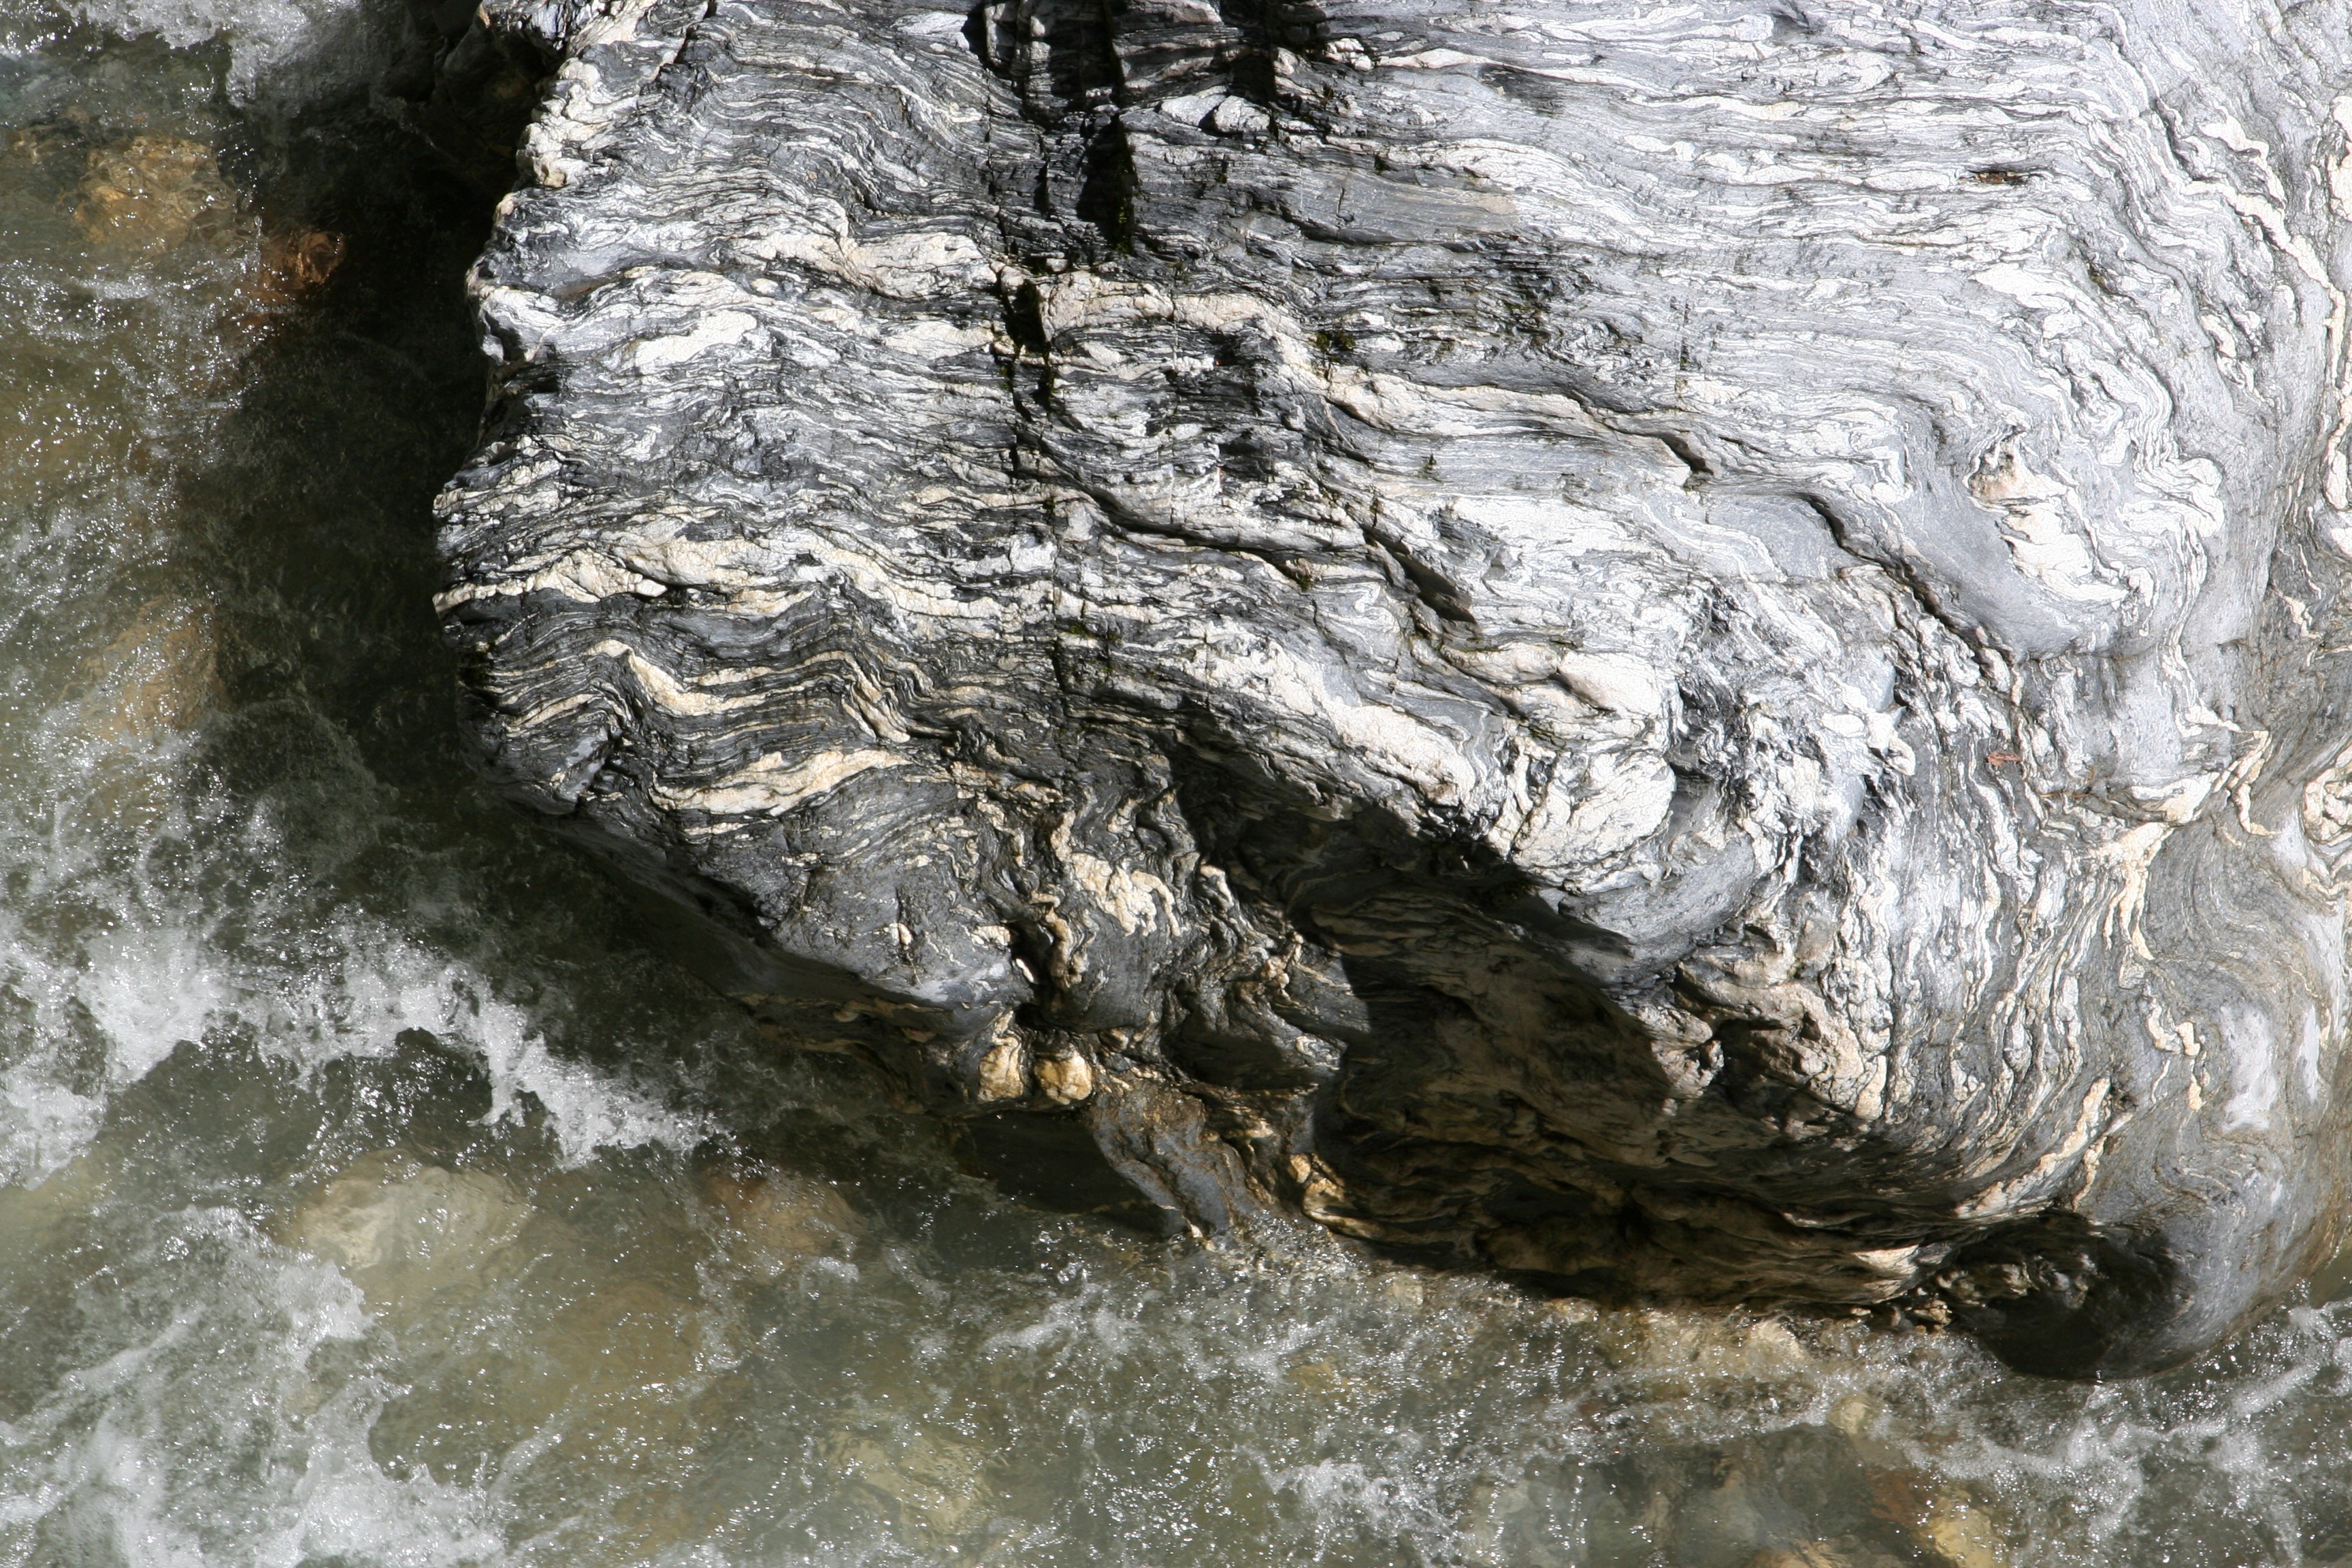
tree, water, rock, stone, formation, stream, terrain, material, geology, torrent, water feature, liechtensteinklamm, defile